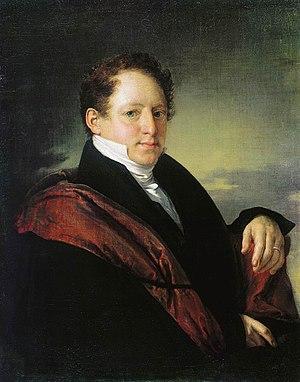
Stepan Dmitrievitch Netchaïev, né le 18 juillet 1792 à Polibino et mort le 5 septembre 1860 dans la sloboda de Storojevaïa près de Riazan, est un historien, archéologue, sénateur et poète russe qui fut ober-prokuror du Saint-Synode et conseiller secret d'État. Il dépensa tout au long de sa carrière d'importantes sommes pour des œuvres de mécénat et de charité.